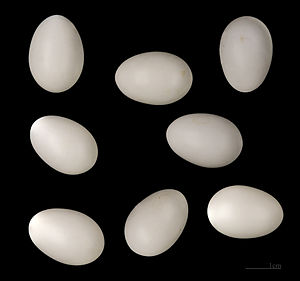
Vendehals
Jynx torquilla
Vendehalsen er en spætte i ordenen af spættefugle. Den udgør sammen med den rødstrubede vendehals underfamilien vendehalse. Den har en længde på 16 cm og vejer 30-45 g. Den er udbredt i Europa og det centrale Asien samt i det nordlige Afrika. Ynglebestanden i Danmark vurderes til at udgøre 30-35 par.